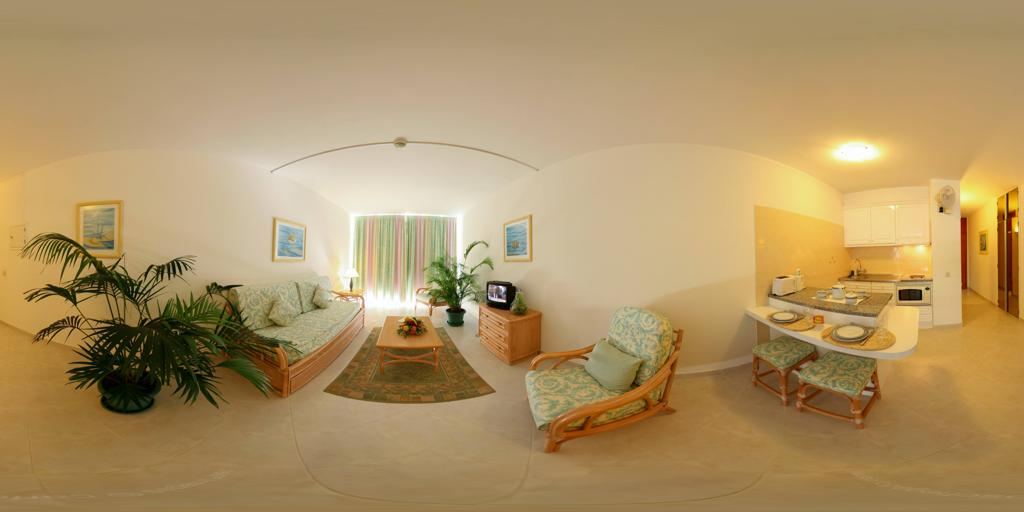
Referred object: The sofa directly in front of the TV set

Referred object: turn slightly right to see the patterned armchair

Referred object: the armchair opposite the sofa